Gyumri

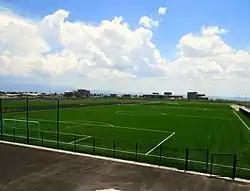
Gyumri Football Academy

The railway junction of Gyumri is the oldest and the largest one in Armenia. It was formed in 1897 and the first railway link to Alexandropol that connected the city with Tiflis was completed in 1899. The rail line was then extended from Alexandropol to Yerevan (in 1902), Kars (in 1902), Jolfa (in 1906), and Tabriz. As a result, Alexandropol became an important rail hub.